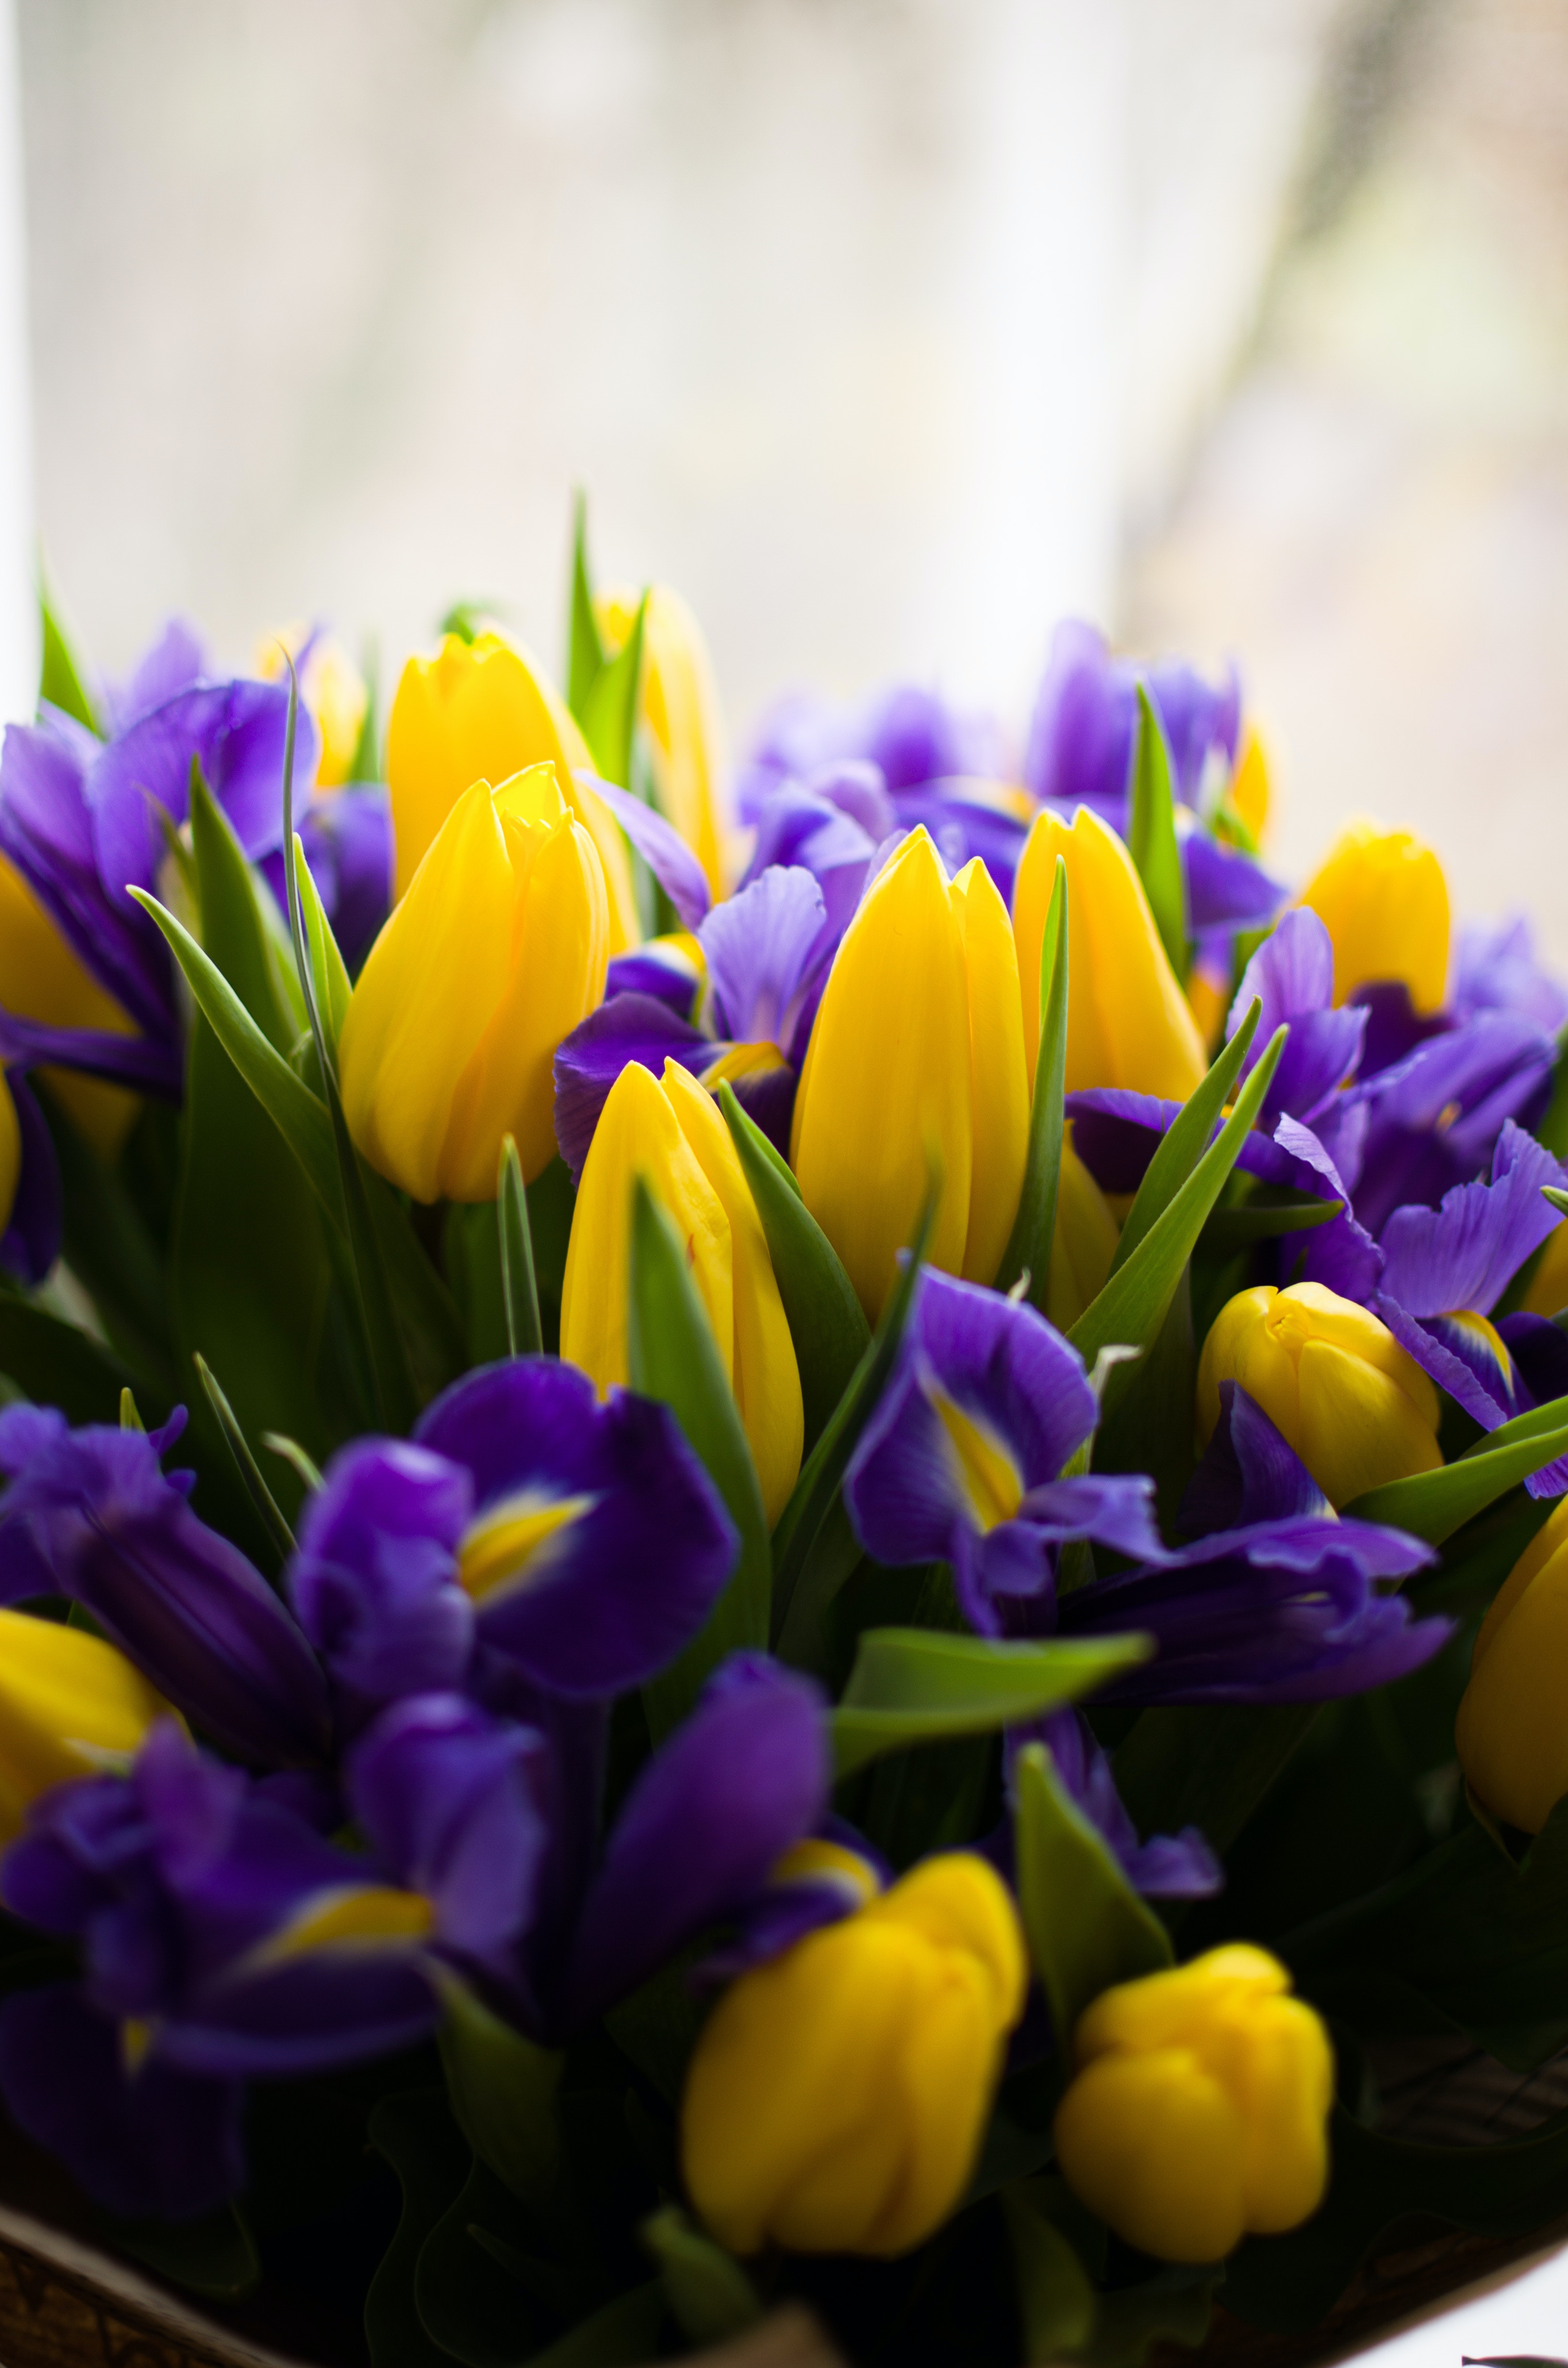
natural, flower, plant, purple, petal, flower arranging, violet, bouquet, flowering plant, annual plant, cut flowers, electric blue, event, floristry, floral design, magenta, herbaceous plant, Tulipa tarda, artwork, flowerpot, still life photography, plant stem, still life, lily family, artificial flower, macro photography, crocus, art, wildflower, houseplant, violet family